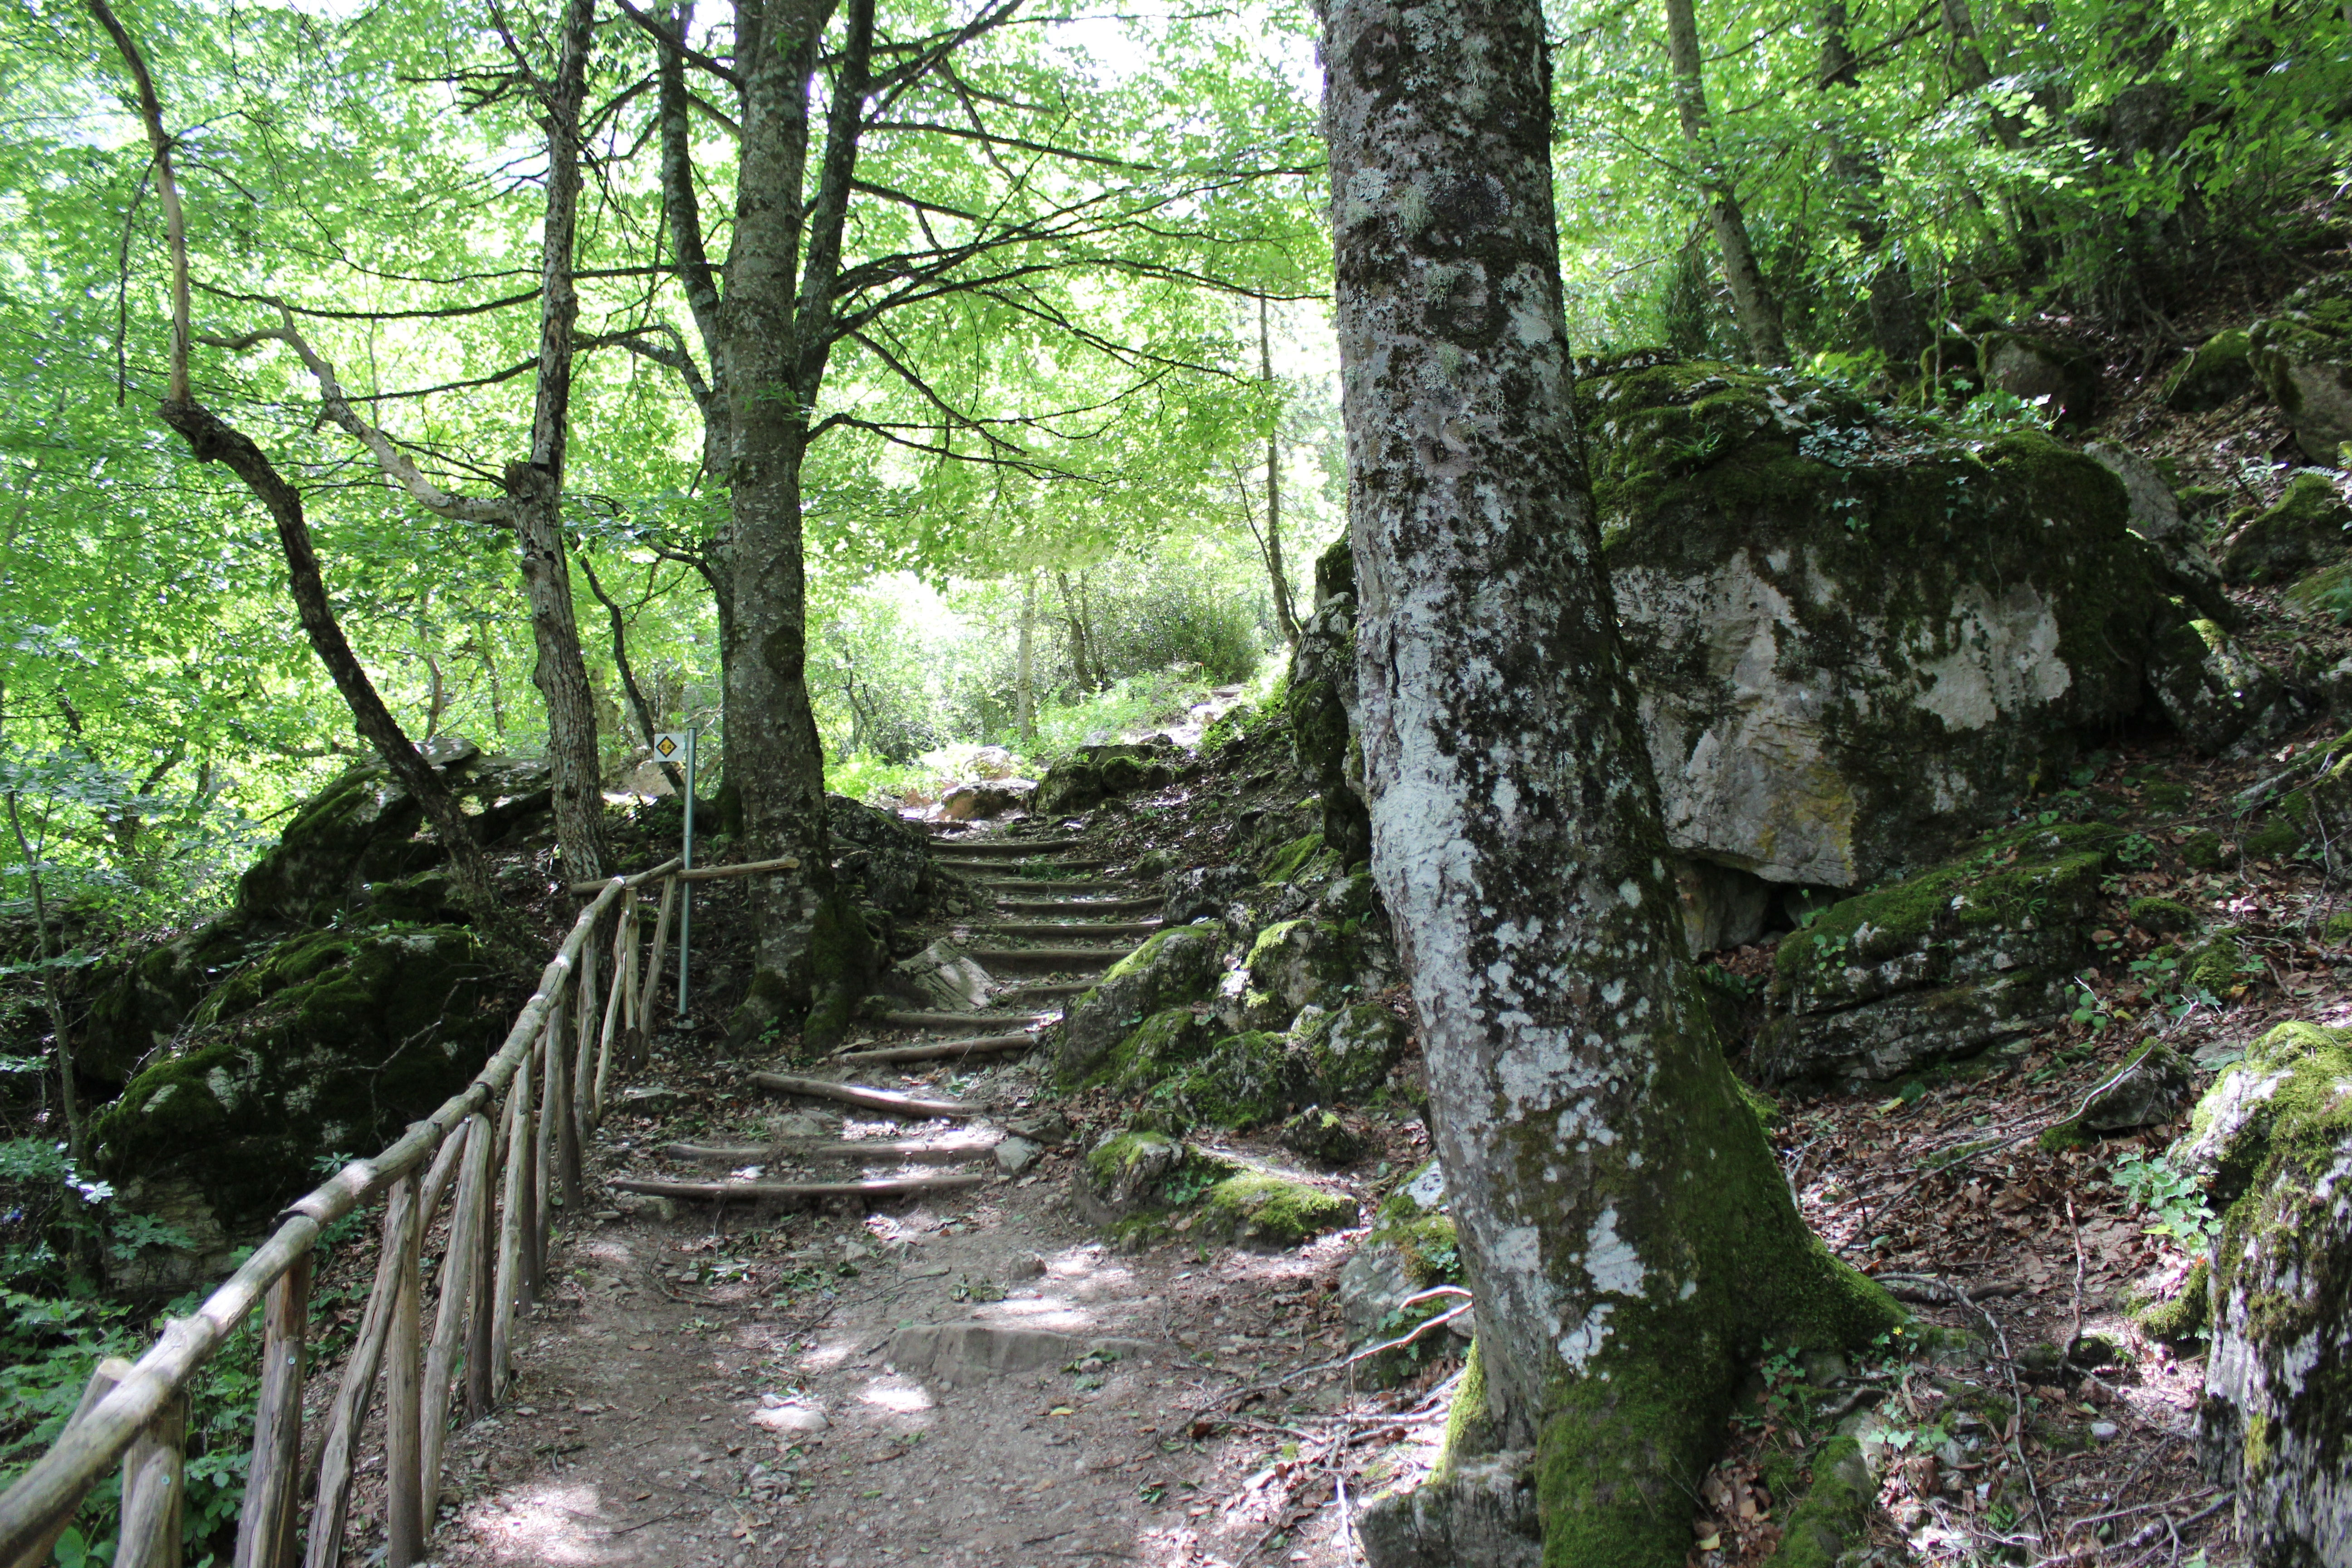
tree, nature, forest, wilderness, trail, stream, jungle, rainforest, deciduous, ravine, woodland, habitat, ecosystem, biome, old growth forest, natural environment, woody plant, temperate broadleaf and mixed forest